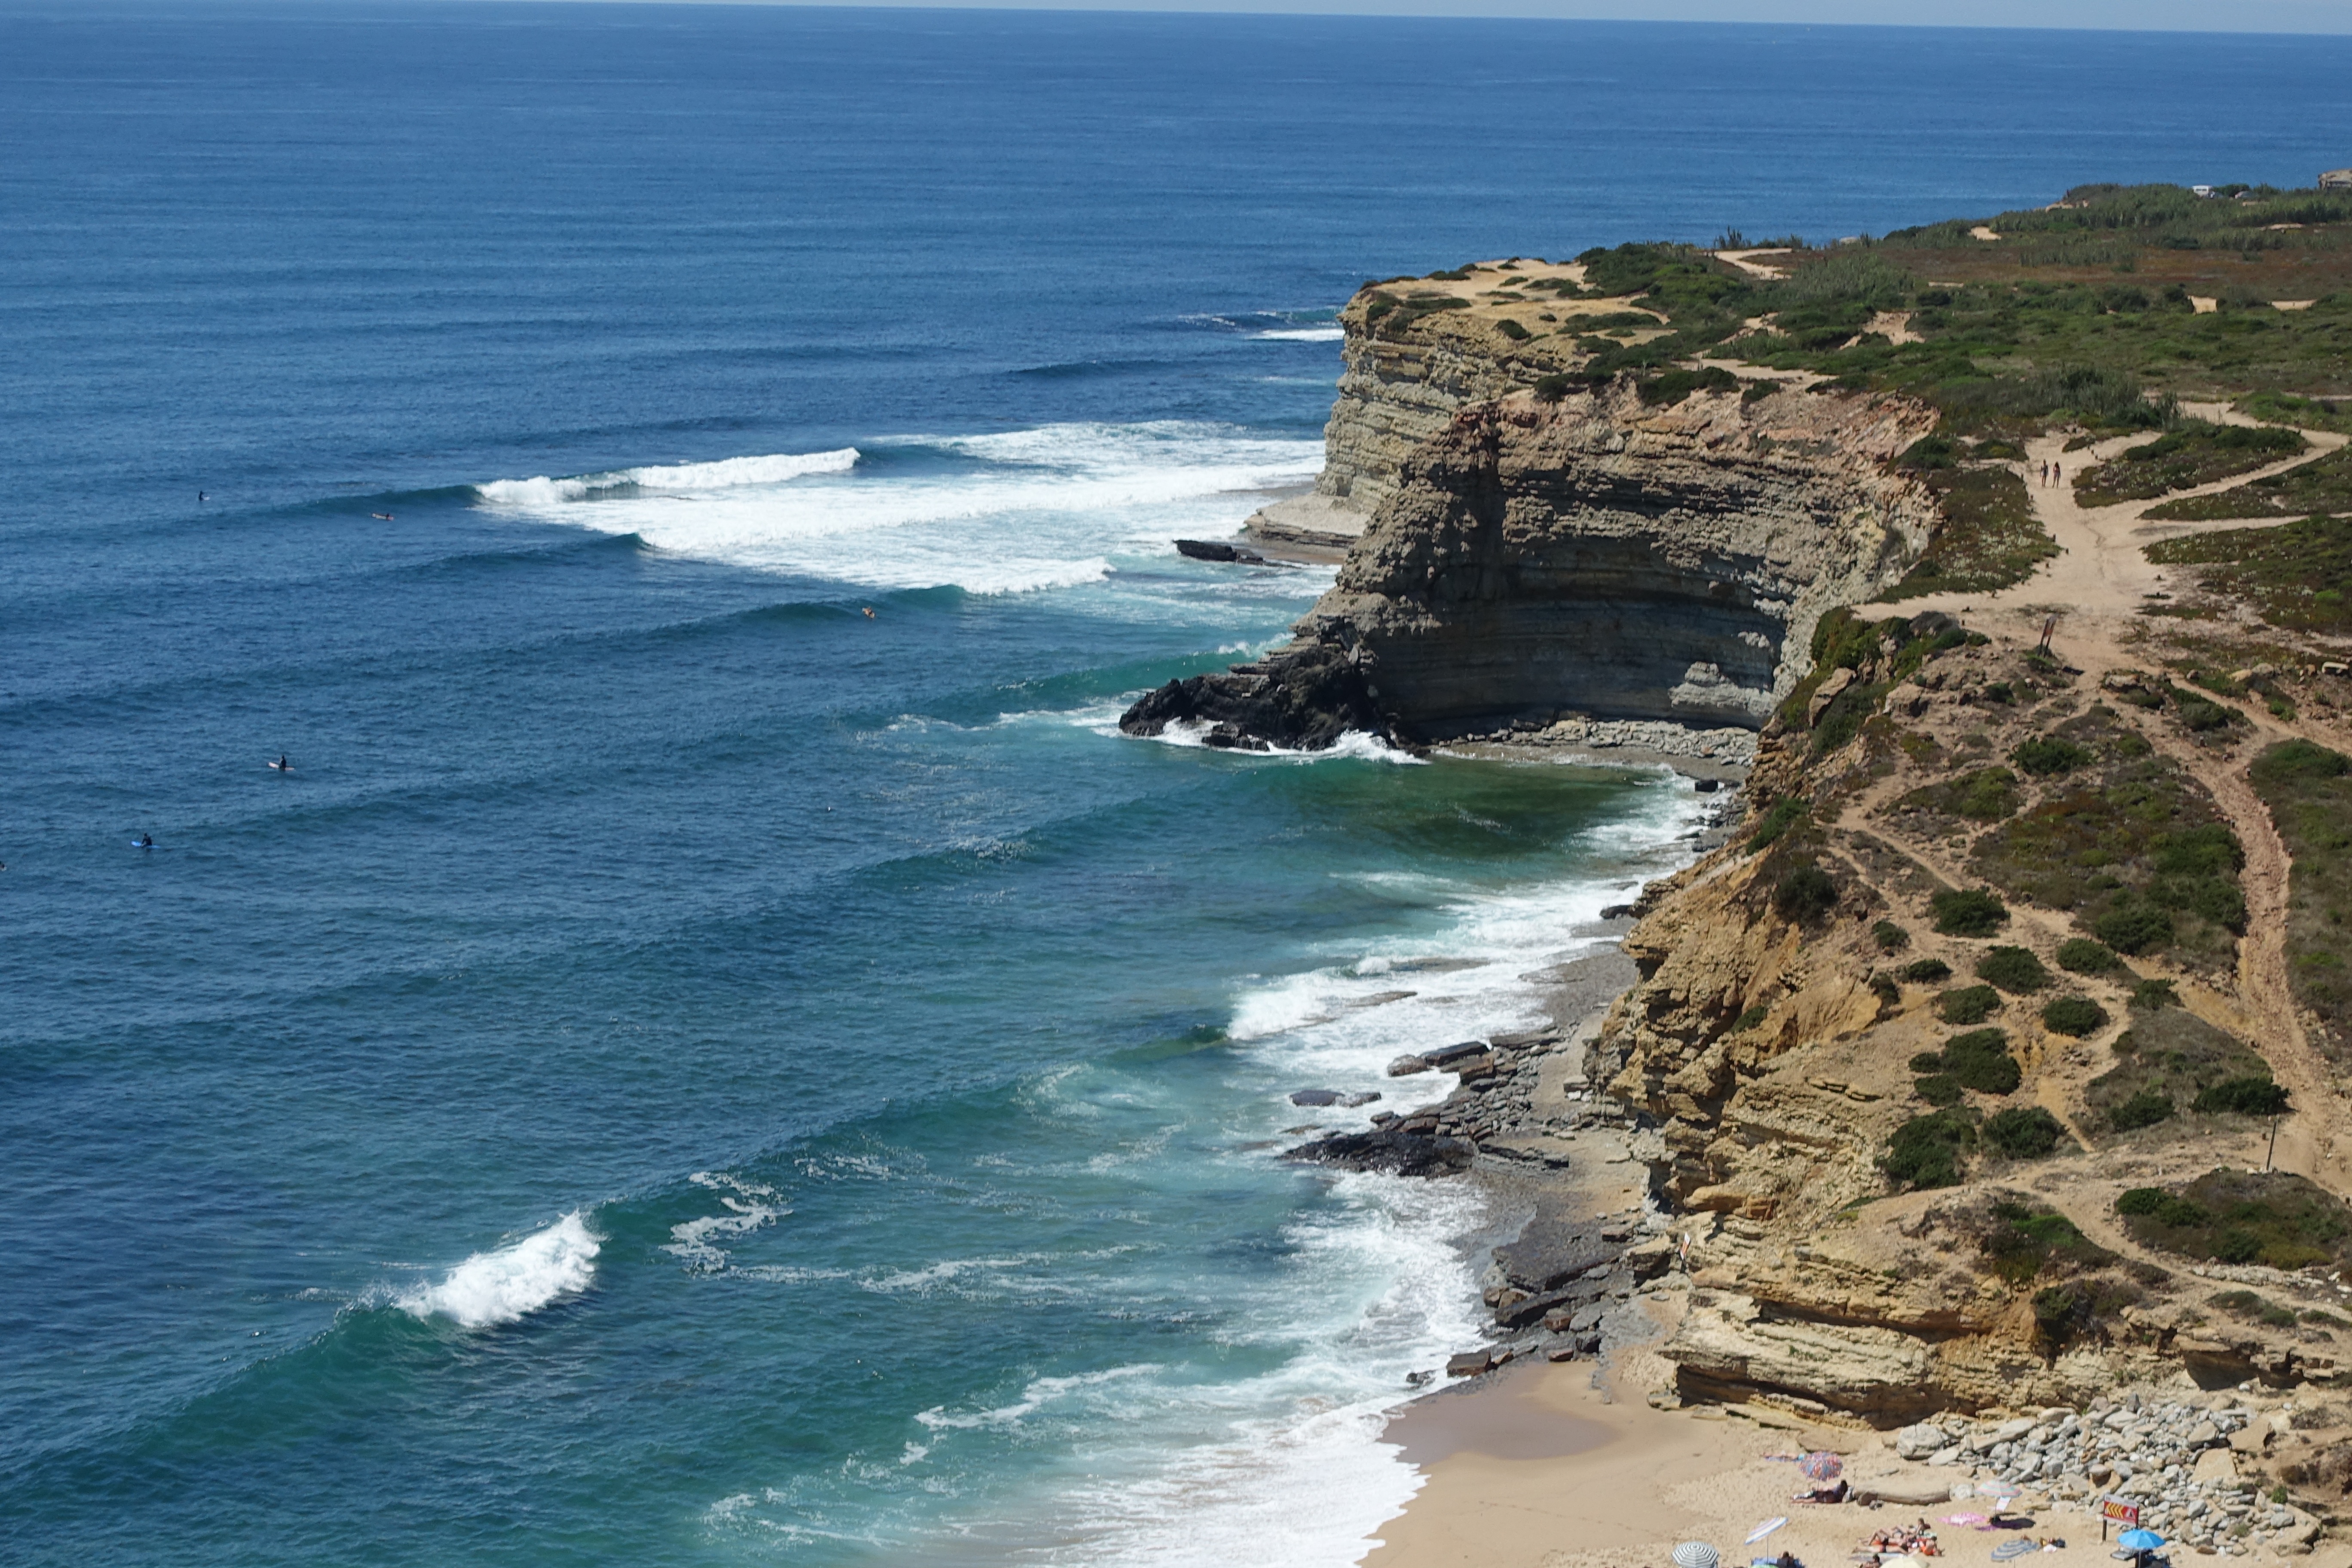
beach, sea, coast, water, rock, ocean, shore, wave, coastal, stone, summer, vacation, cliff, cove, natural, bay, terrain, body of water, rocks, headland, escarpment, portugal, cape, islet, landform, the sea, ericeira, rock page, geographical feature, wind wave, promontory